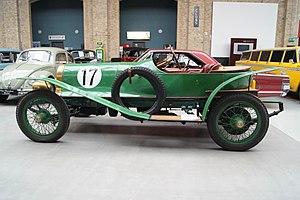
NAG voiture de course de 1913 á Berlin Plötzensee (2010)